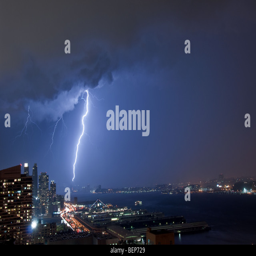
lightning strike and clouds over part